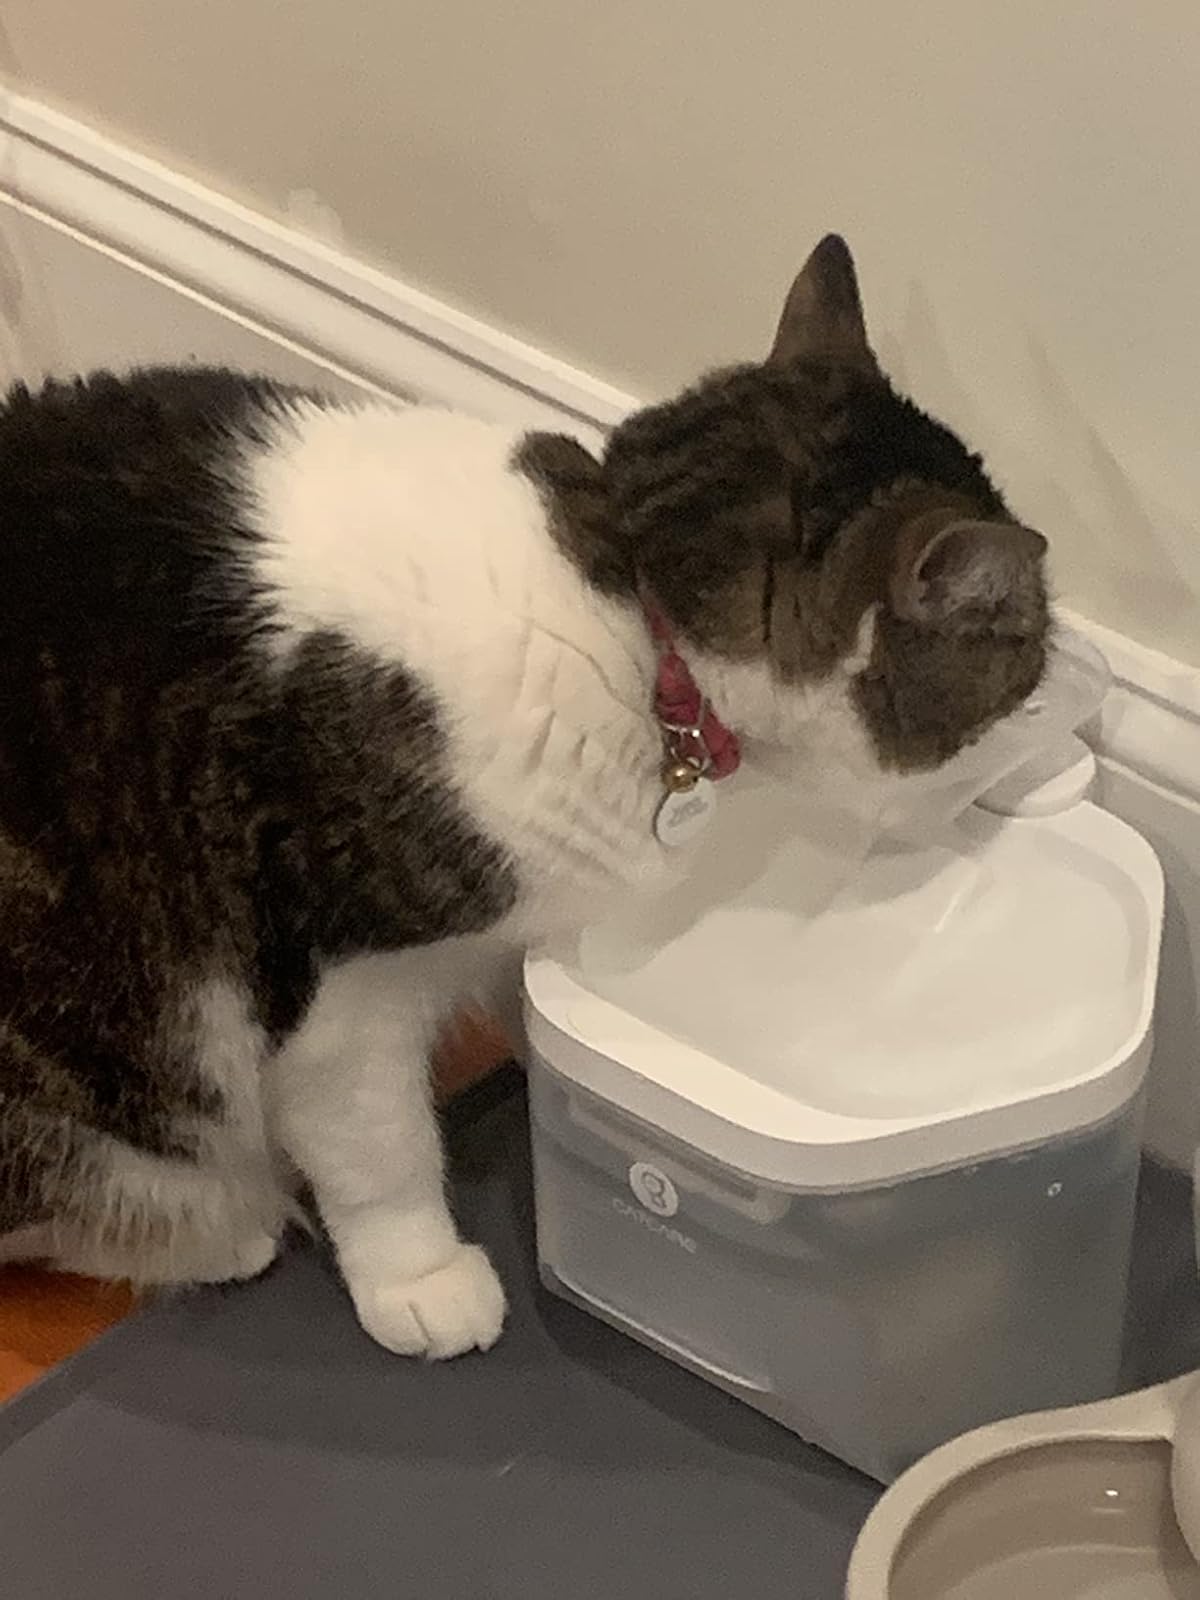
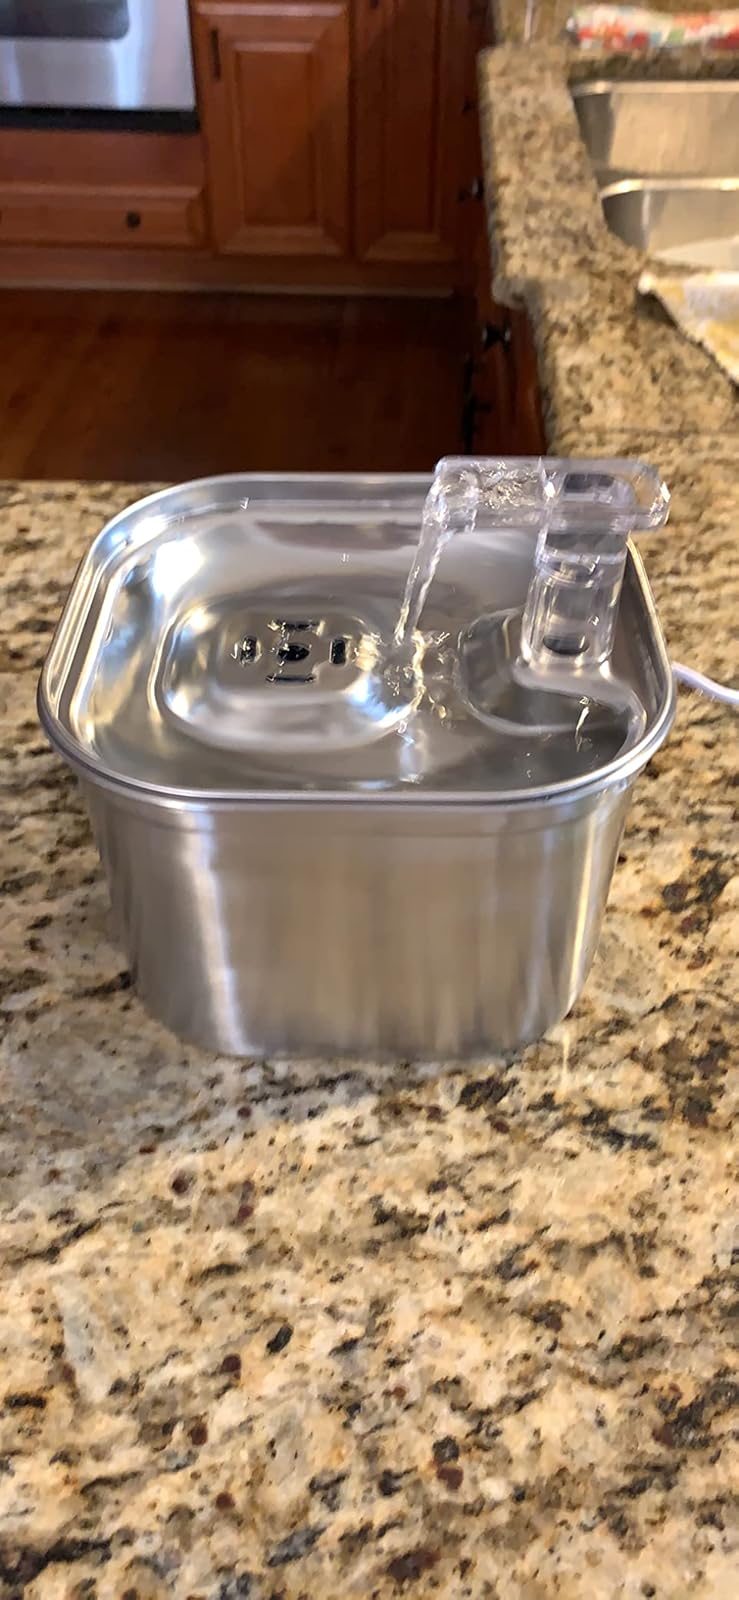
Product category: items_bowl
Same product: no